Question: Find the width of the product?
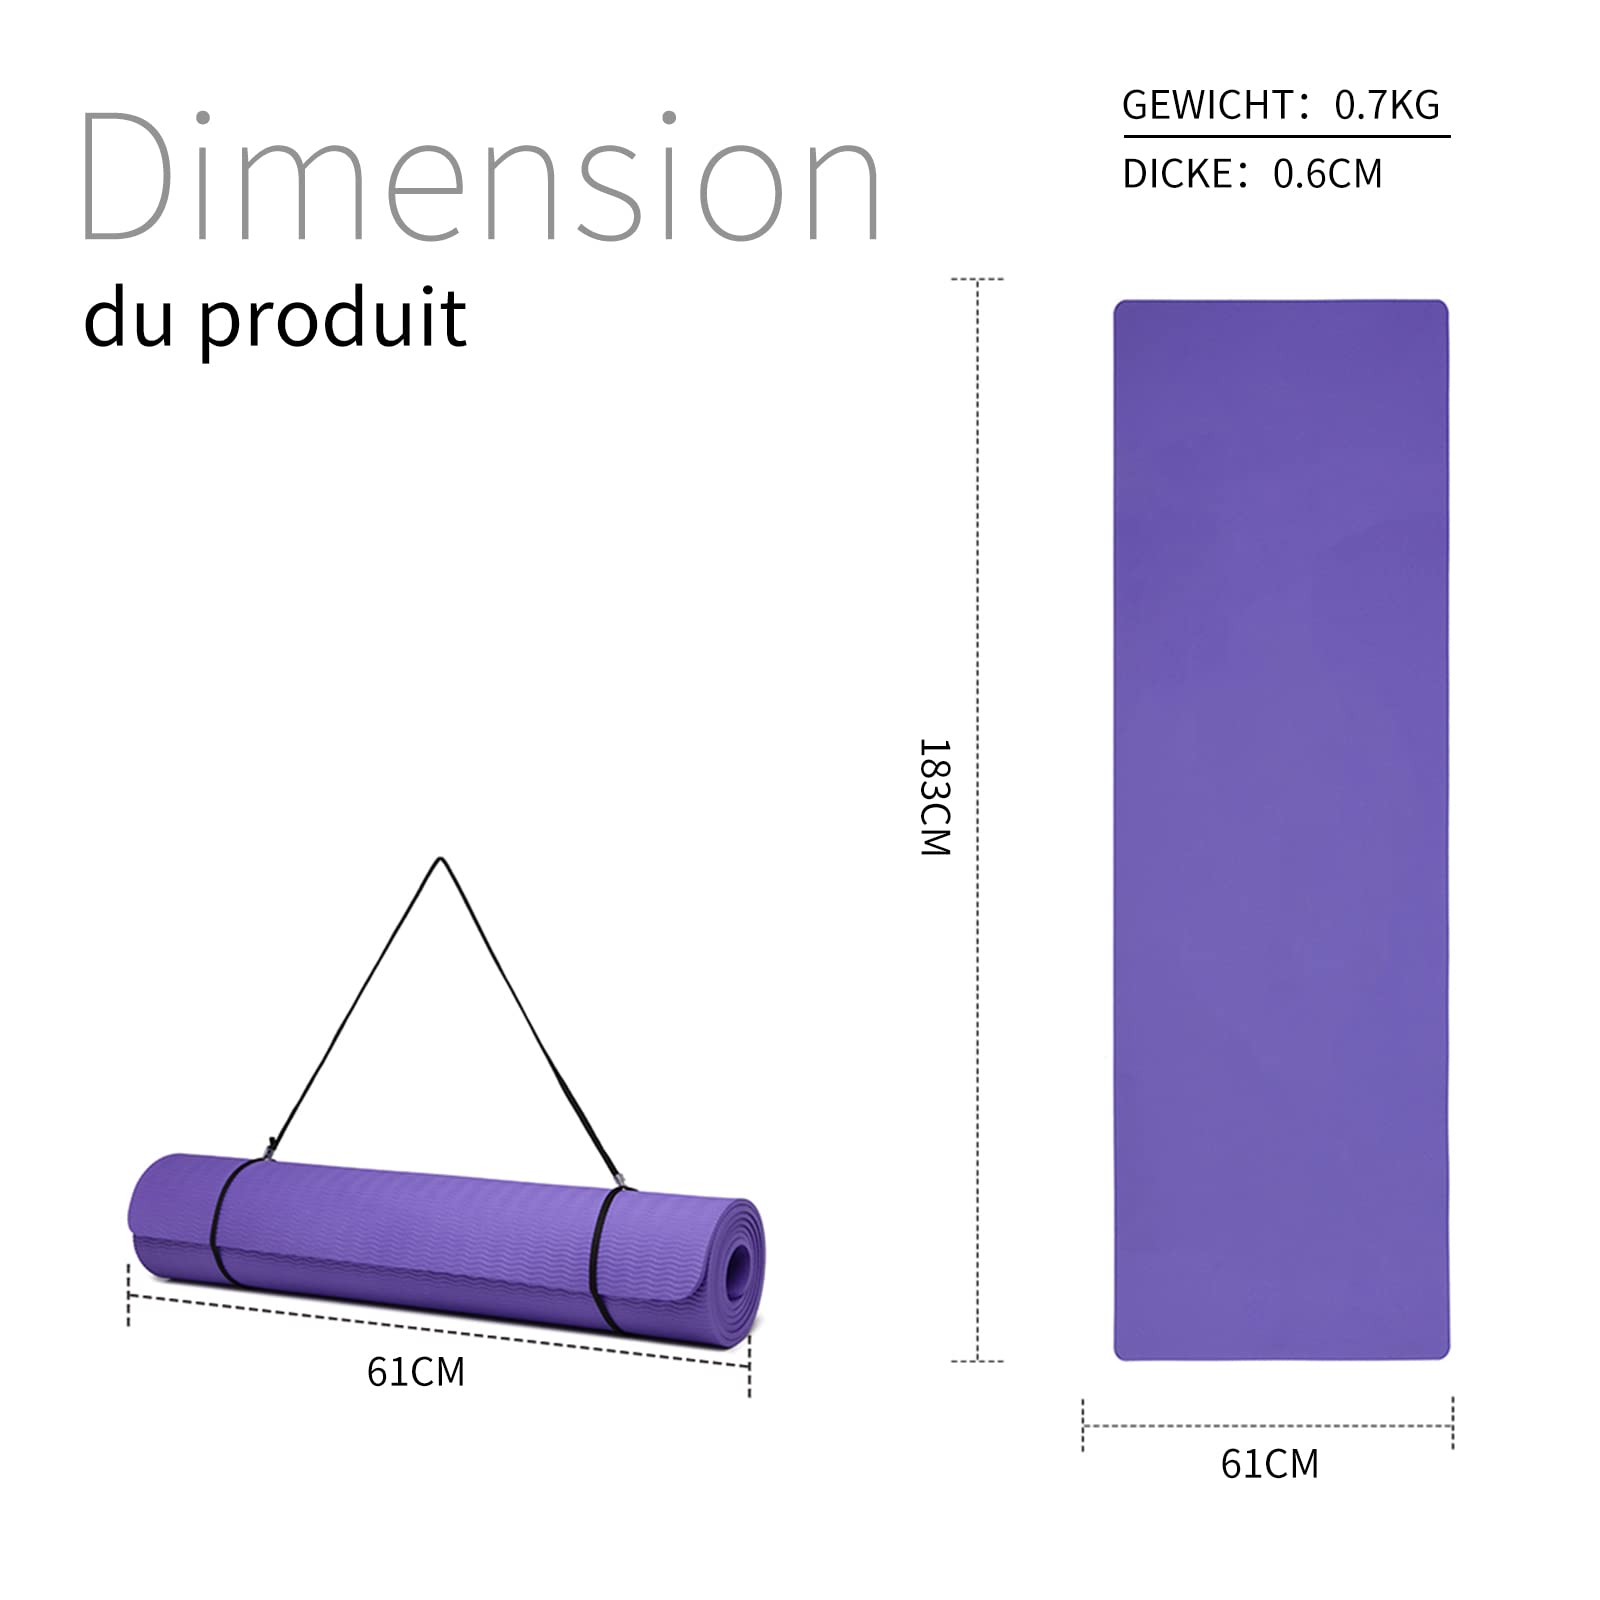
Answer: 61.0 centimetre